Motherwell F.C.

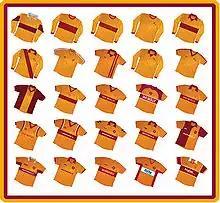
A montage of Motherwell F.C. kits from 1935 to 2006

Despite the lack of resources, a number of young talented players were found to play for the club; crucially, when many of these moved on, including Stephen Pearson and James McFadden, they brought revenue in the form of transfer fees, and with John Boyle waiving the club's personal debt to him, its financial future was assured by the conclusion of the 2004–05 season with the club's yearly losses falling to one of the lowest figures in the Premier League and the club coming out of administration in time to avoid a ten-point Premier League penalty which was being phased in for teams in administration. On the field, the club also managed to reach the League Cup final, although they were comprehensively defeated by Rangers. Butcher moved on to Sydney FC at the end of the 2005–06 season, and was succeeded by his assistant Maurice Malpas. Malpas' stint at the club lasted just one season before his resignation in May 2007. After a short period with Scott Leitch as caretaker manager, Mark McGhee was appointed to the position. In his first season as manager McGhee would take the club to 3rd in the league and thus qualify for the UEFA Cup for the first time in 13 years where they would be beaten by French side AS Nancy 3–0 on aggregate. Mark McGhee left Motherwell for the vacant managerial position at Aberdeen in June 2009 to be replaced by Jim Gannon. Former Scotland manager Craig Brown took over when Gannon left.